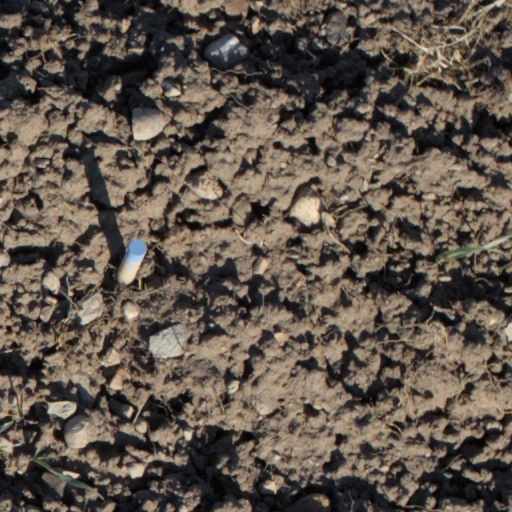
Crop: wheat